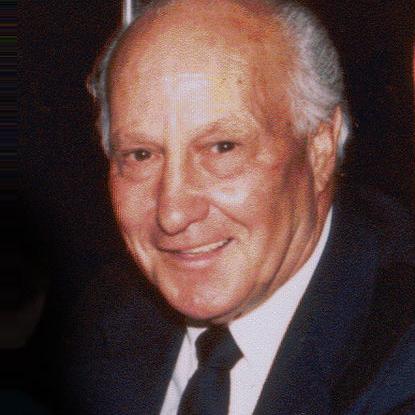
Age: 68